McFlurry

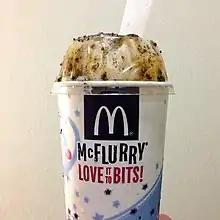
Oreo-caramel flavored McFlurry

The McFlurry is a brand-name of frozen soft serve dessert produced and sold by American-based multinational fast food chain McDonald's. It is served in a cup, with additional mixed-in ingredients such as candy and cookie fragments and sweet topping sauces. It was created in 1995 by Ron McLellan, a Canadian McDonald's franchise owner in Bathurst, New Brunswick, and later introduced to the United States in 1997.